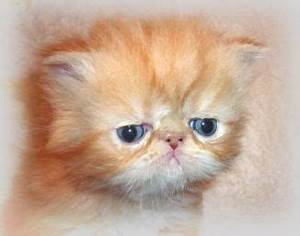
Label: cat